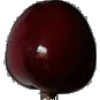
Label: cherry